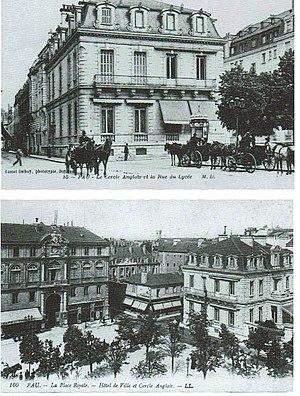
Le Cercle anglais est une association située à Pau, prenant la forme d’un club privé dont l’origine remonte à 1828. Elle détient et assure la conservation d’une collection d’objets d’arts, de tableaux, de meubles et de livres répertoriés à l’Inventaire supplémentaire des monuments historiques.